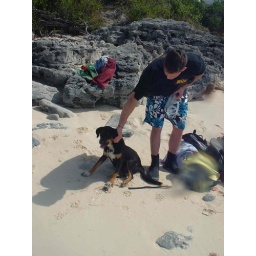
We discussed the various dangerous plants and animals on land and in the water. We found a safe animal ! !